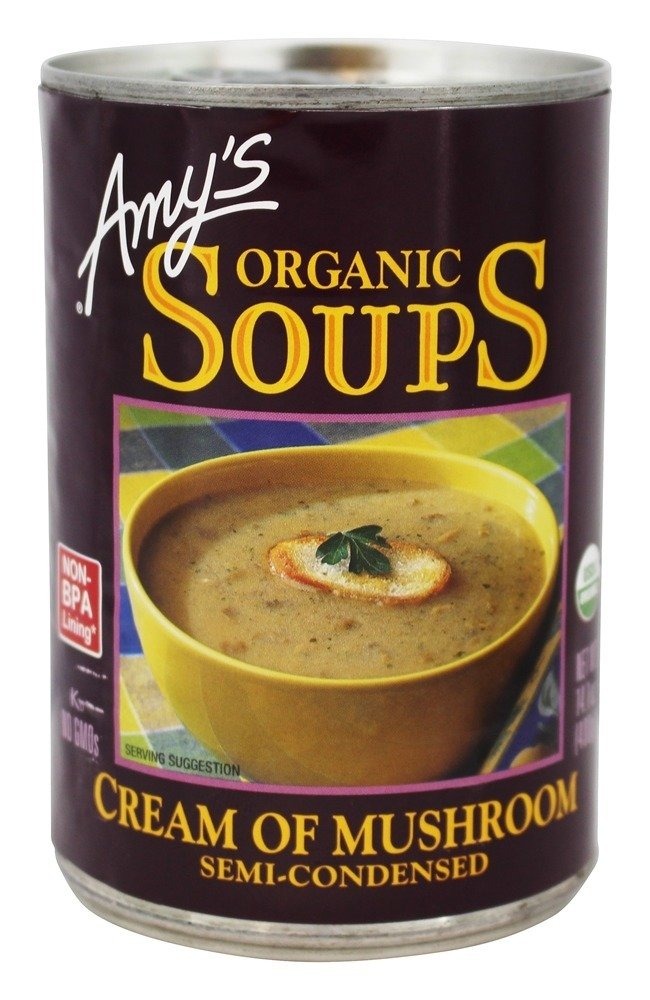
Item Name: Organic Cream of Mushroom Soup 14.1 Ounce (400 grams) Can
Value: 14.1
Unit: Ounce

Price: 8.49